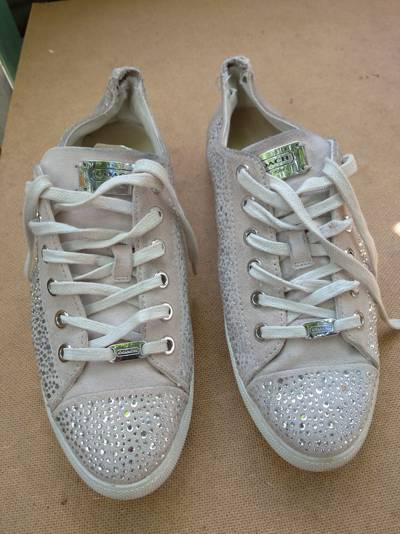
Waste category: shoes